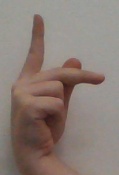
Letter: dha